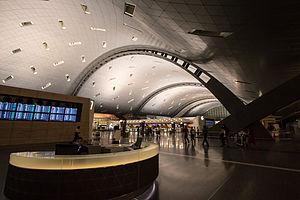
L'aéroport international Hamad est un aéroport international de Doha, capitale du Qatar.